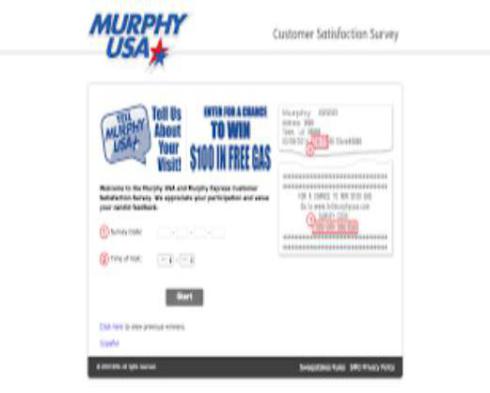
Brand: murphyusa
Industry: Others